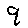
Label: 9